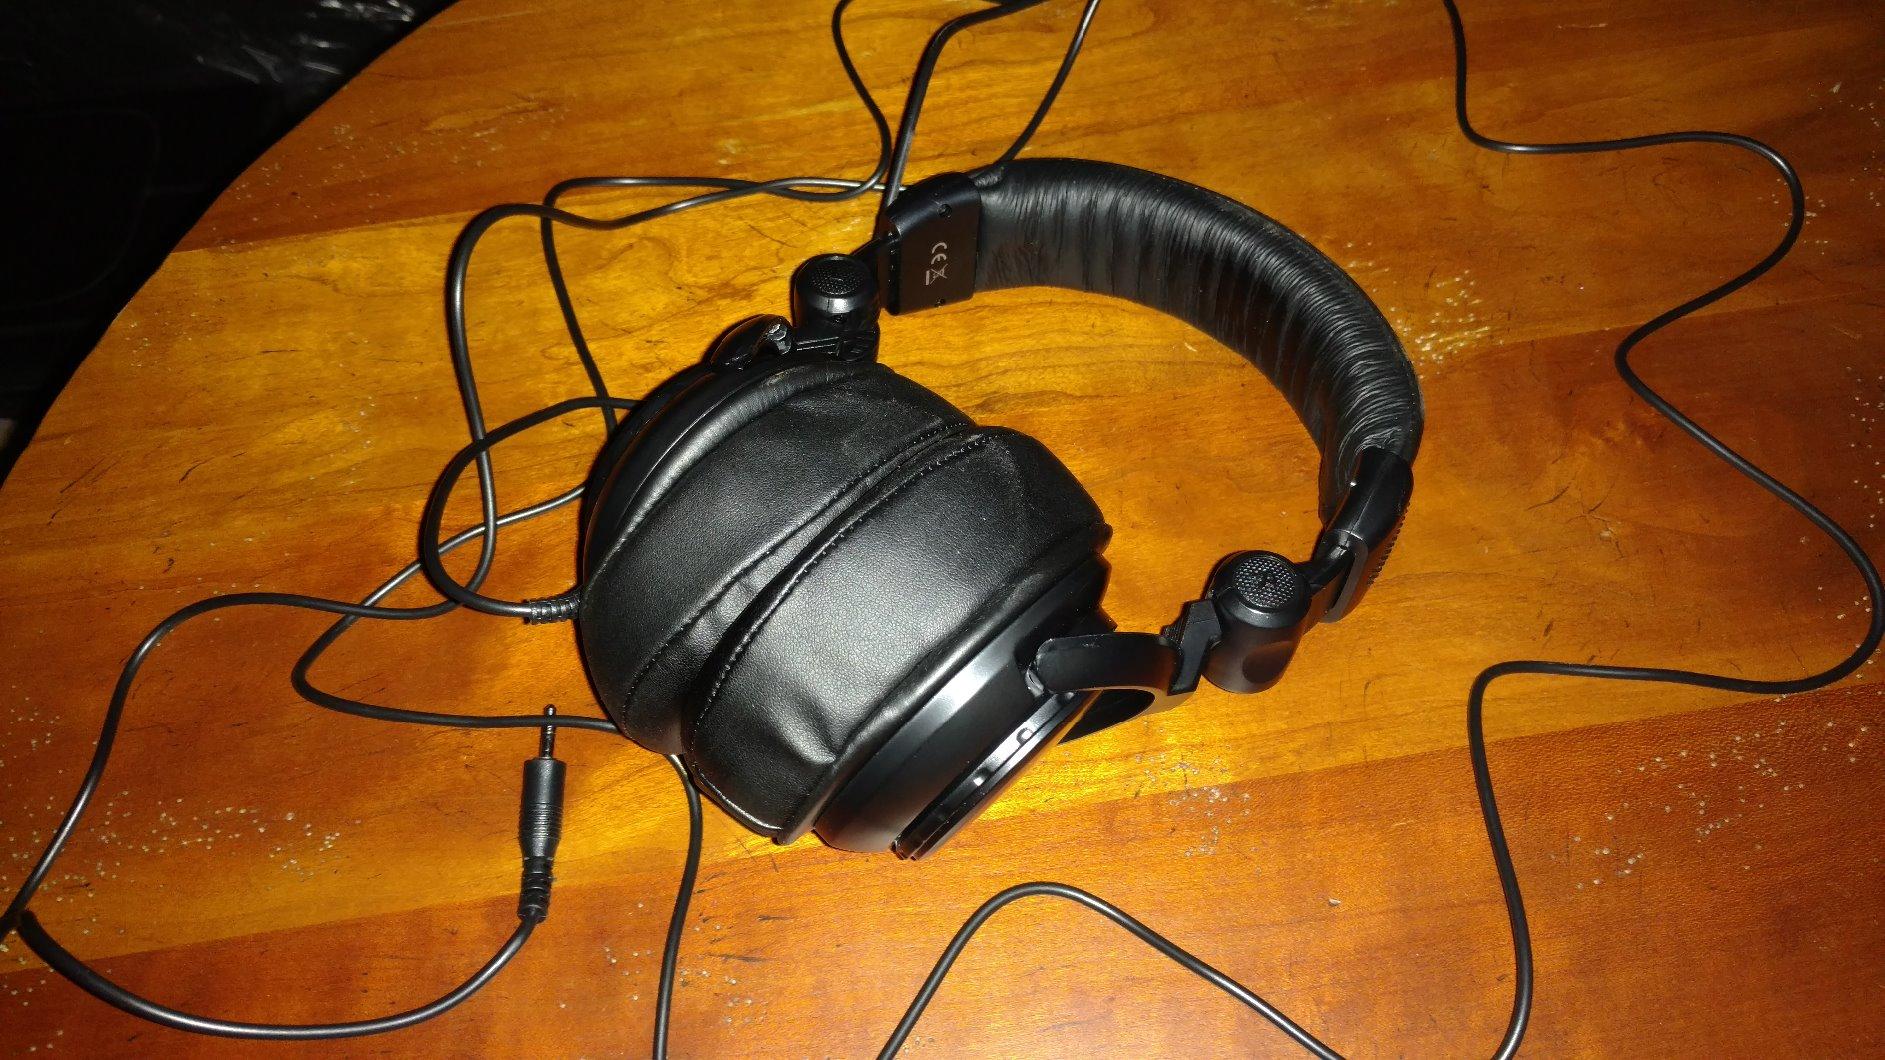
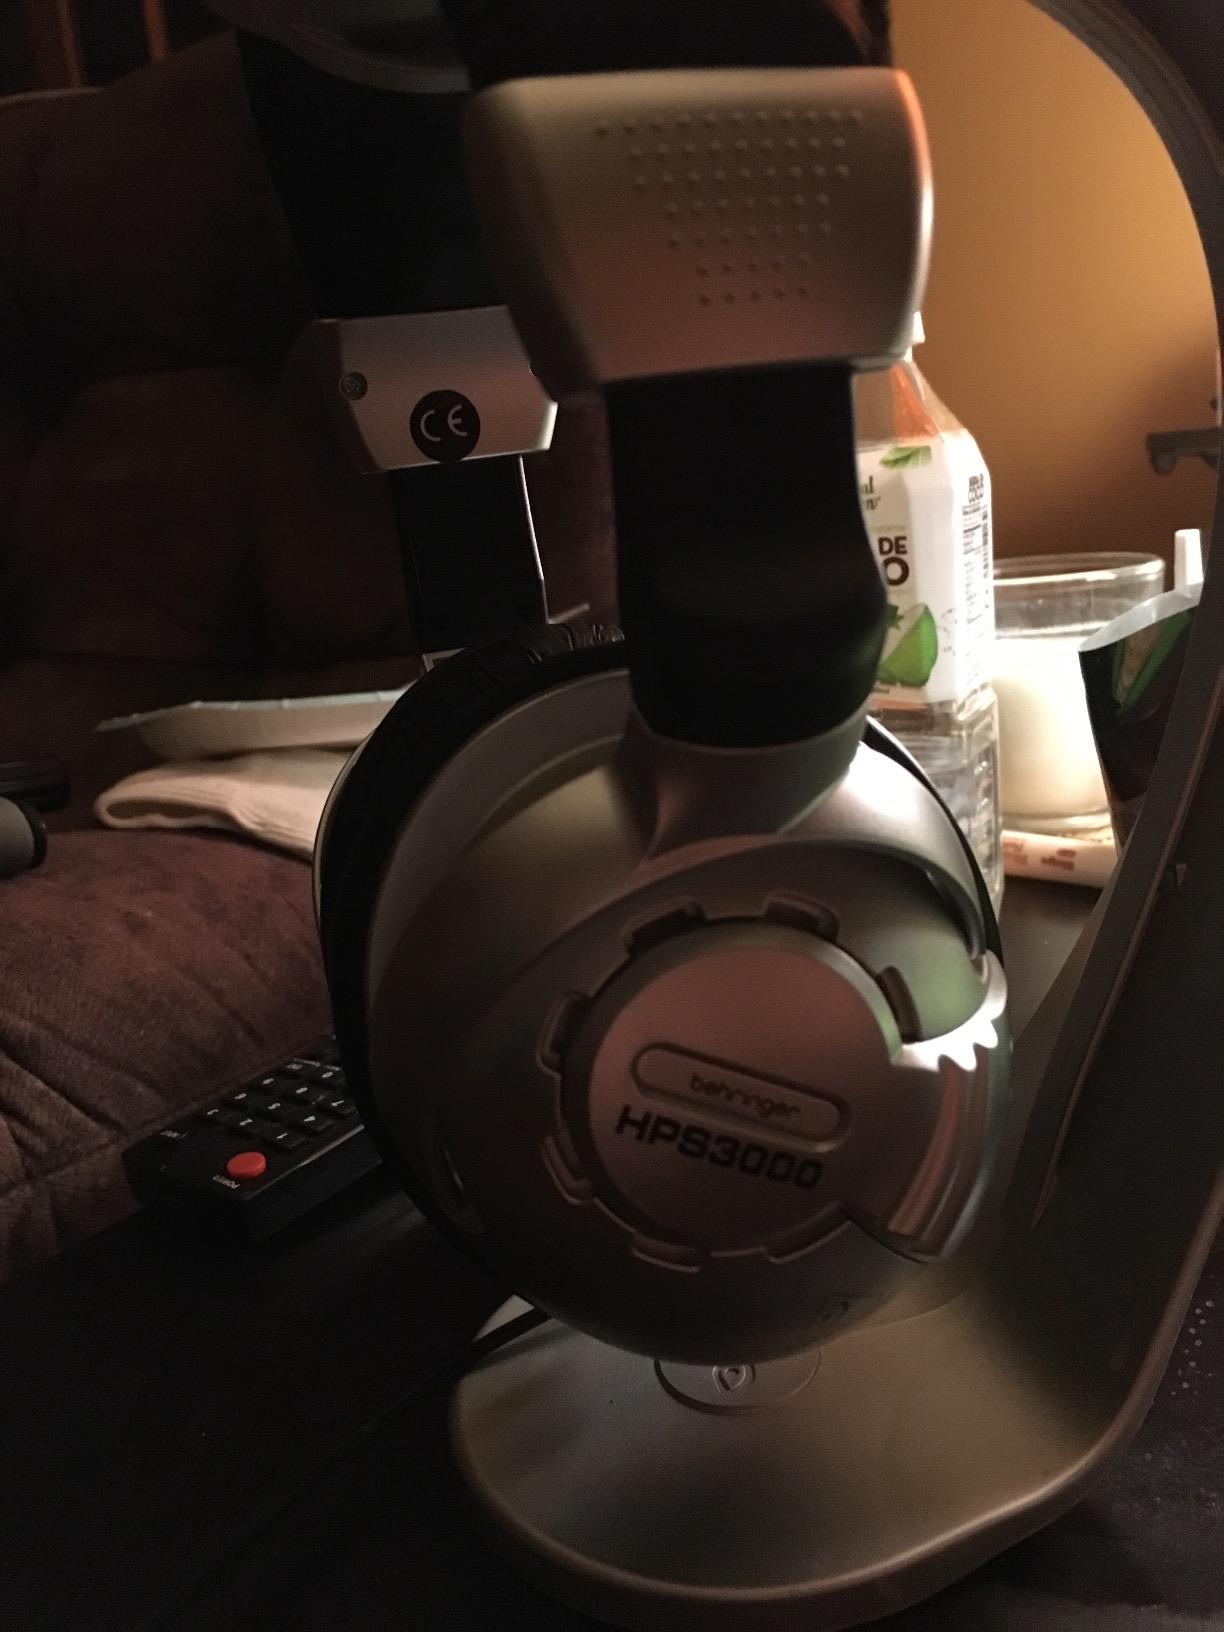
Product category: headphones
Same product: no